Justin Vaïsse

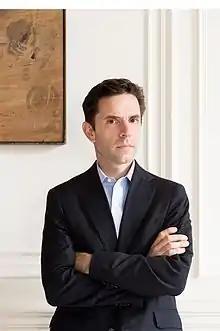
Vaïsse in 2016

Justin Pierre Albert Vaïsse (born 26 June 1973) is a French historian and intellectual. Since March 2019, he is the director general of the Paris Peace Forum organization, an independent NGO he founded in 2018 under the impetus of French president Emmanuel Macron. The Paris Peace Forum is an annual event that aims at promoting new rules and solutions to address the global challenges of our time. Prior to this role, he was director of policy planning at the French Ministry of Foreign Affairs from 2013 to 2019.